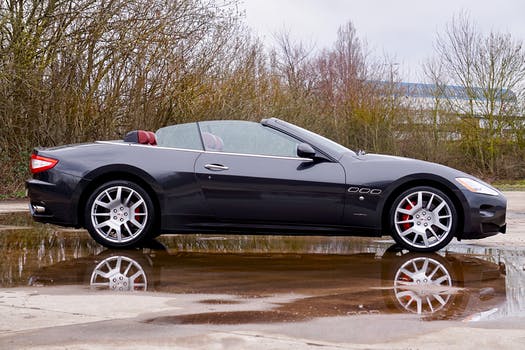
Label: No Watermark